Kévin dos Santos

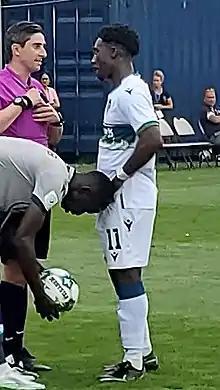

In 2019, Santos joined Tadcaster Albion in the English eighth-tier Northern Premier League Division One North West. He made his debut against Prescot Cables.